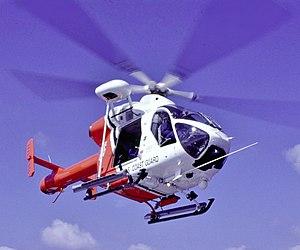
Ceci est la liste des hélicoptères militaires utilisés par les forces armées des États-Unis. La liste inclut également les projets et prototypes d'hélicoptères conçus pour l’armée américaine. La liste est triable en fonction de plusieurs critères.
Le MD Helicopters MD-900 Explorer est un hélicoptère léger américain développé dans les années 1990. Il est également connu sous sa désignation de MH-90 Enforcer, qu'il porta lorsqu'il servait dans les rangs de l'US Coast Guard.